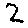
Label: 2